Castle of Barletta

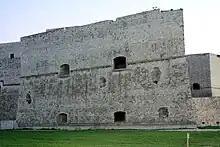
Gunshot marks on the bastion of St. Vincent, inflicted during World War I.

The end of the Austrian viceroyalty came on May 25, 1734, with the Battle of Bitonto, fought against the Bourbons of Spain led by Charles III of Spain, son of Philip V. With the 1740 Treaty of Peace, Navigation and Trade concluded with the Ottoman Empire, fears of Turkish invasion ended and with it the need for the defensive system typical of military architecture. The Bourbons ruled stably until 1799, with the handover between Charles III and his son Ferdinand in 1759. Right at the end of the 18th century, in the wake of the First Italian Campaign of the troops of Republican France, after the French Revolution, revolutionary uprisings began which led to the proclamation of the Neapolitan Republic. Barletta was among the first cities to join the insurrectional movement, so much so that the French protectorate was able to reach until 1805, continuing, after the coronation of Napoleon Bonaparte, with a full-fledged French rule, which saw from 1806 to 1808 the presence of Joseph Bonaparte, the emperor's brother, followed by Joachim Murat until 1813. The French general, after visiting the castle of Barletta on April 14, 1813, ordered works to consolidate the defensive structures, in view of a possible clash with European powers, which allowed the return of the Bourbons to the command, until the Unification of Italy. Between 1860 and 1870 the castle was used as a military prison, but in 1876, after being considered useless from a war point of view, it was auctioned and awarded to the Municipality of Barletta, for the sum of 30,100 liras.